Jennifer Guidi

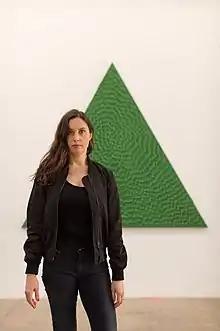

Guidi enrolled at Boston University, where she studied painting and printmaking, She primarily painted portraits, both of herself and of friends. After receiving her BFA in 1994, Guidi earned an MFA from the School of the Art Institute of Chicago in 1998 and relocated to Los Angeles in 2001.